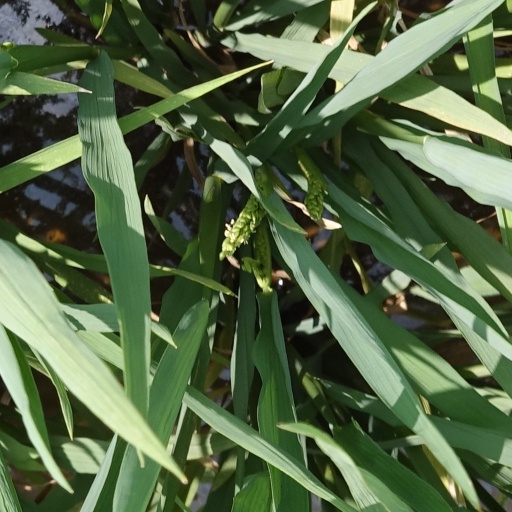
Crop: rice